Dornier S-Ray 007

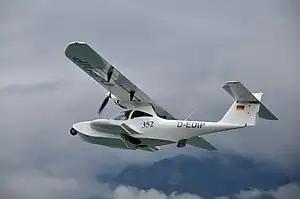

The Dornier S-Ray 007 is a two-seat amphibious aircraft concept designed by Dornier Technologie.